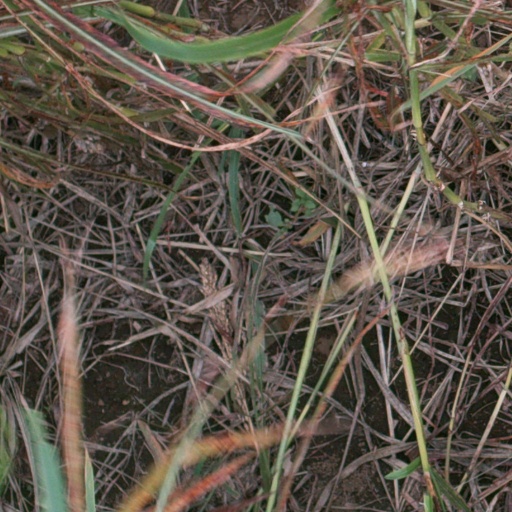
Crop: sorghum